1521–1522 conclave

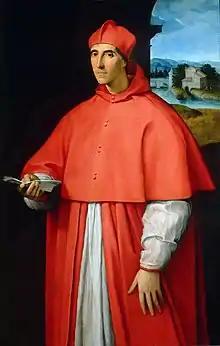
Alessandro Farnese (future Pope Paul III)

The preferred choice of Henry VIII was Thomas Wolsey (for whom he was prepared to spend 100,000 ducats), although Giulio de'Medici (future Pope Clement VII) was also acceptable to him. Henry VIII asked Charles V (with whom he was allied) to support Wolsey and send his army to Rome. Even the large bribes of these monarchs were less than the cost of the conclave, and even the papal tiara was mortgaged to continue to fund it, and only a very few of the Italian cardinals would even consider a non-Italian.